Platydemus manokwari

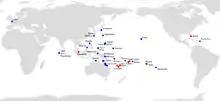
"P. manokwari", map of distribution records

"Platydemus manokwari" has been introduced to several tropical and subtropical islands such as Micronesia, the Marquesas, the Society Islands, Samoa, Melanesia, and the Hawaiian Islands. Although most of these introductions were accidental, it was also deliberately introduced into two Pacific islands to control an invasion of the Giant East African Snail. These islands often harbor endemic radiations of rare and endangered snail species, which are a primary source of nutrition for "Platydemus manokwari". "Platydemus manokwari" has also been introduced to several Japanese Islands.